Nuristanis

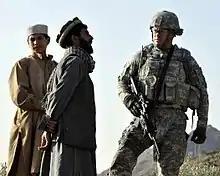
Kautiak villagers in Nuristan province with U.S. Navy commander (right)

The Nuristanis are an Indo-Iranian ethnic group native to the Nuristan Province (formerly Kafiristan) of northeastern Afghanistan and Chitral District of northwestern Pakistan. Their languages comprise the Nuristani branch of Indo-Iranian languages.